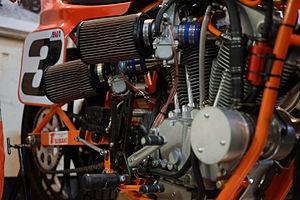
La Harley-Davidson XR-750 est une moto de course construite par Harley-Davidson depuis 1970, principalement pour les courses de dirt track, mais aussi pour les courses sur route avec sa variante XRTT. La XR-750 a été conçue en 1966 pour répondre à un changement de règlement du AMA Grand National Championship qui permit à d'autres marques, notamment japonaises et britanniques, de rivaliser avec la reine des motos de course d'alors, la Harley-Davidson KR. La XR-750 est la moto qui a remporté le plus de courses dans l'histoire de l'American Motorcyclist Association.